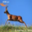
Label: deer